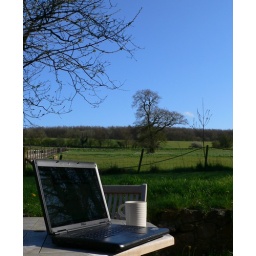
My office under blue sky